Pontevedra

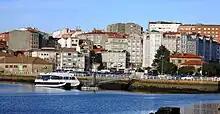
Corbaceiras port in A Moureira.

It is so called because it is where the two parts of Isabel II Street and Baron, Charino and San Nicolás Streets meet. Filled with tapas bars. It is worth noting the stone calvary of 1773, decorated at its base with a very expressive representation of the time when Adam and Eve ate the forbidden fruit, and of the house in which the writer Valle-Inclán lived.